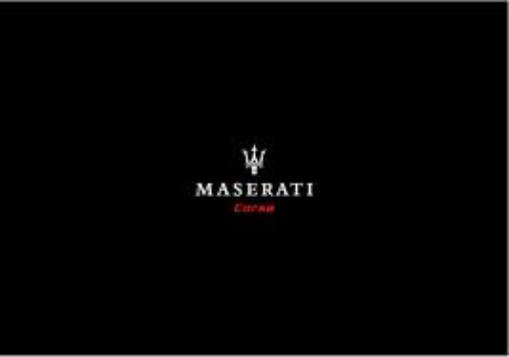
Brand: Maserati
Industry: Transportation